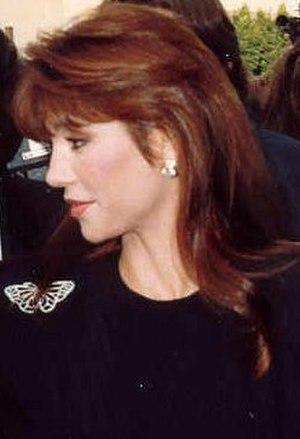
Victoria Principal, de son vrai nom Victoria Ree Principal, née le 3 janvier 1950 à Fukuoka, au, est une actrice américaine.